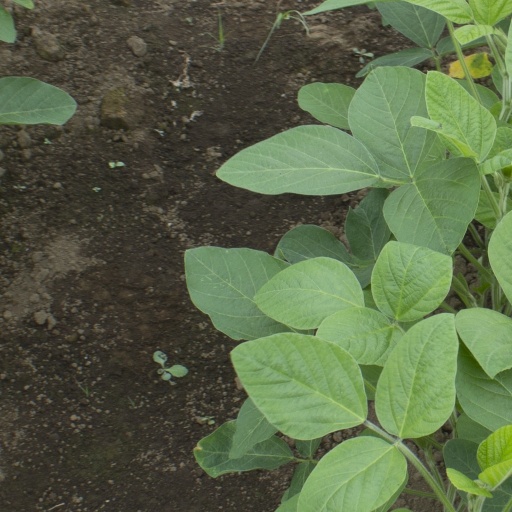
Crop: soybean